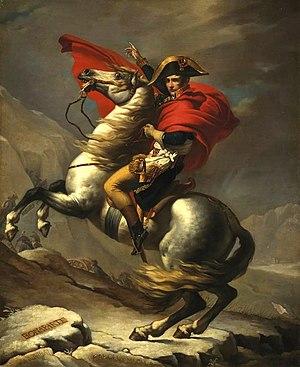
Anonyme, Atelier de David 1805, Bonaparte franchissant le Grand Saint Bernard Tokyo Fuji Art Museum